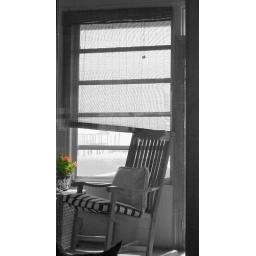
Rocking chair looking out on the water in Big Lake, Louisiana